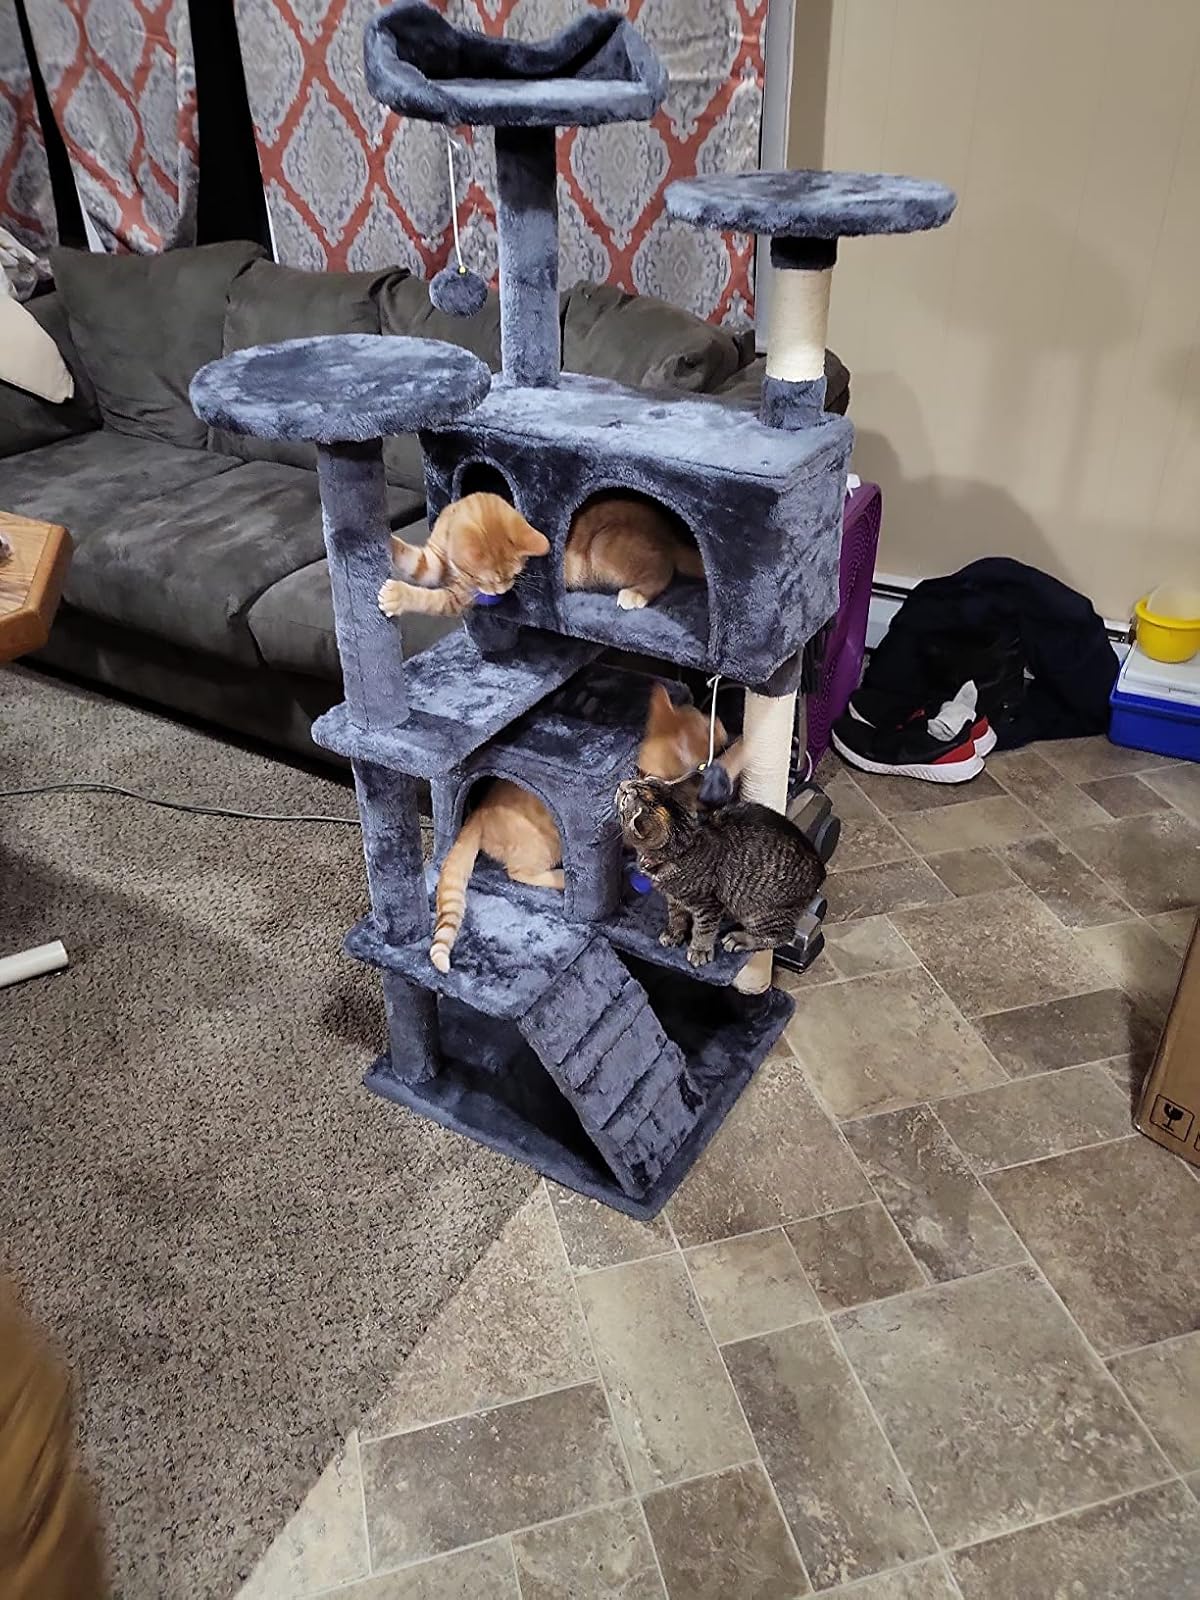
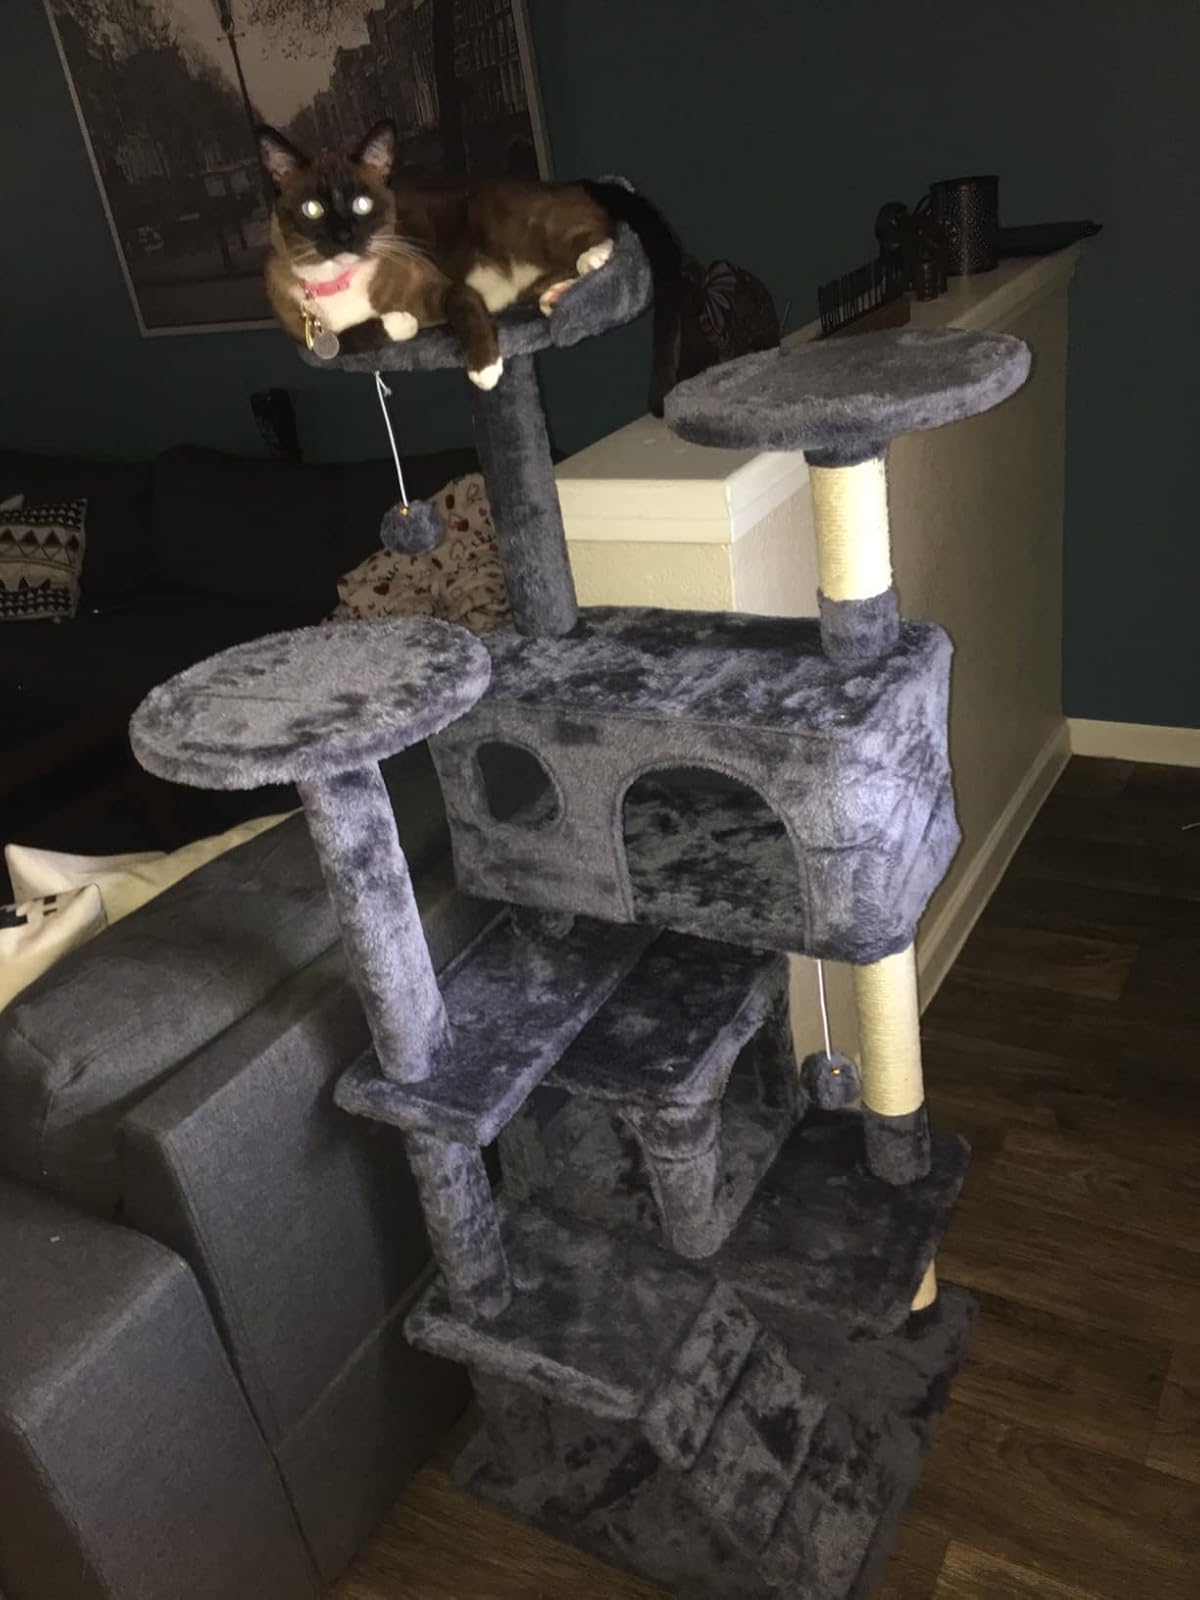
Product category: items_cat tree
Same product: yes